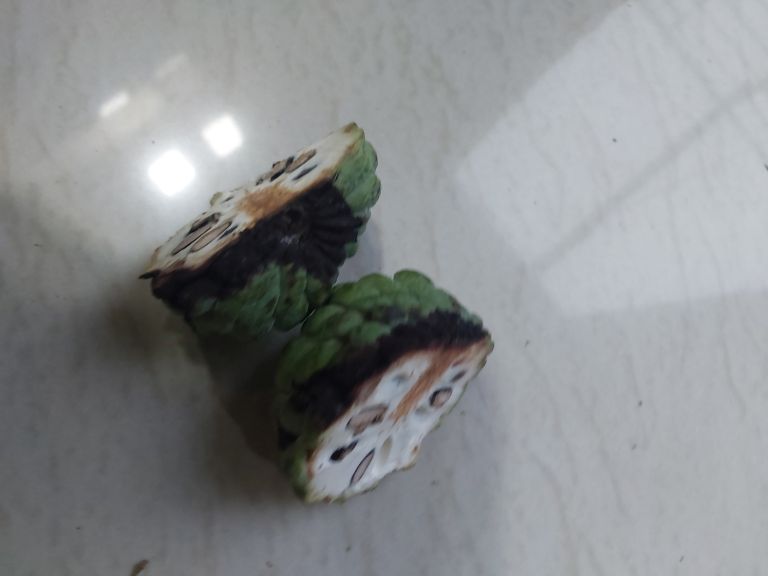
Disease label: Diplodia Rot